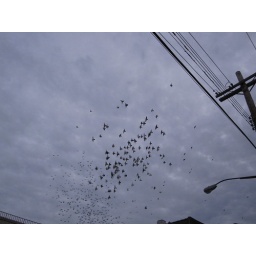
there was a guy on the roof waving a stick around, and all these pigeons were flying around